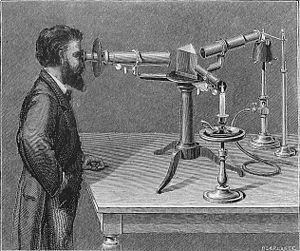
L'université de Heidelberg, située à Heidelberg, en Bade-Wurtemberg, est la plus ancienne université allemande. Elle est membre du groupe de Coïmbre et sa stratégie « Heidelberg: Realising the Potential of a Comprehensive University » a été retenue en 2007 par le programme d'initiative d'excellence allemande.